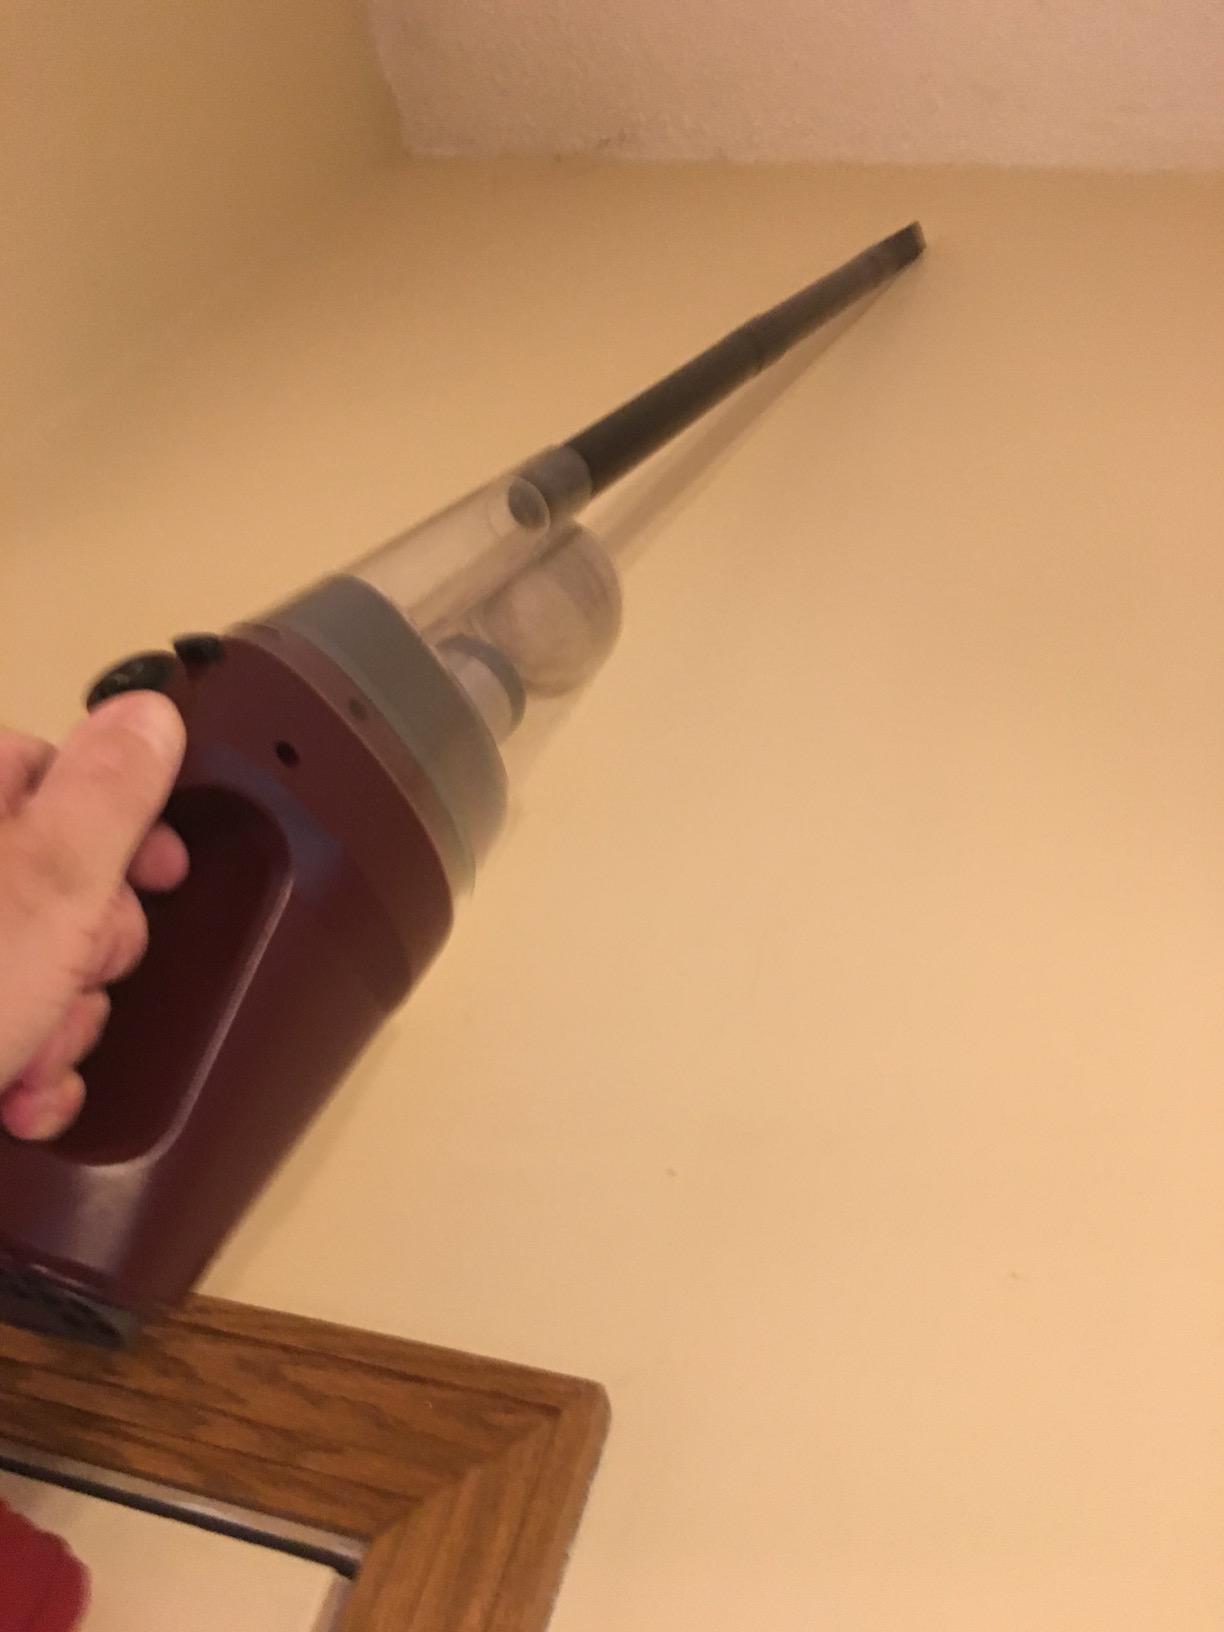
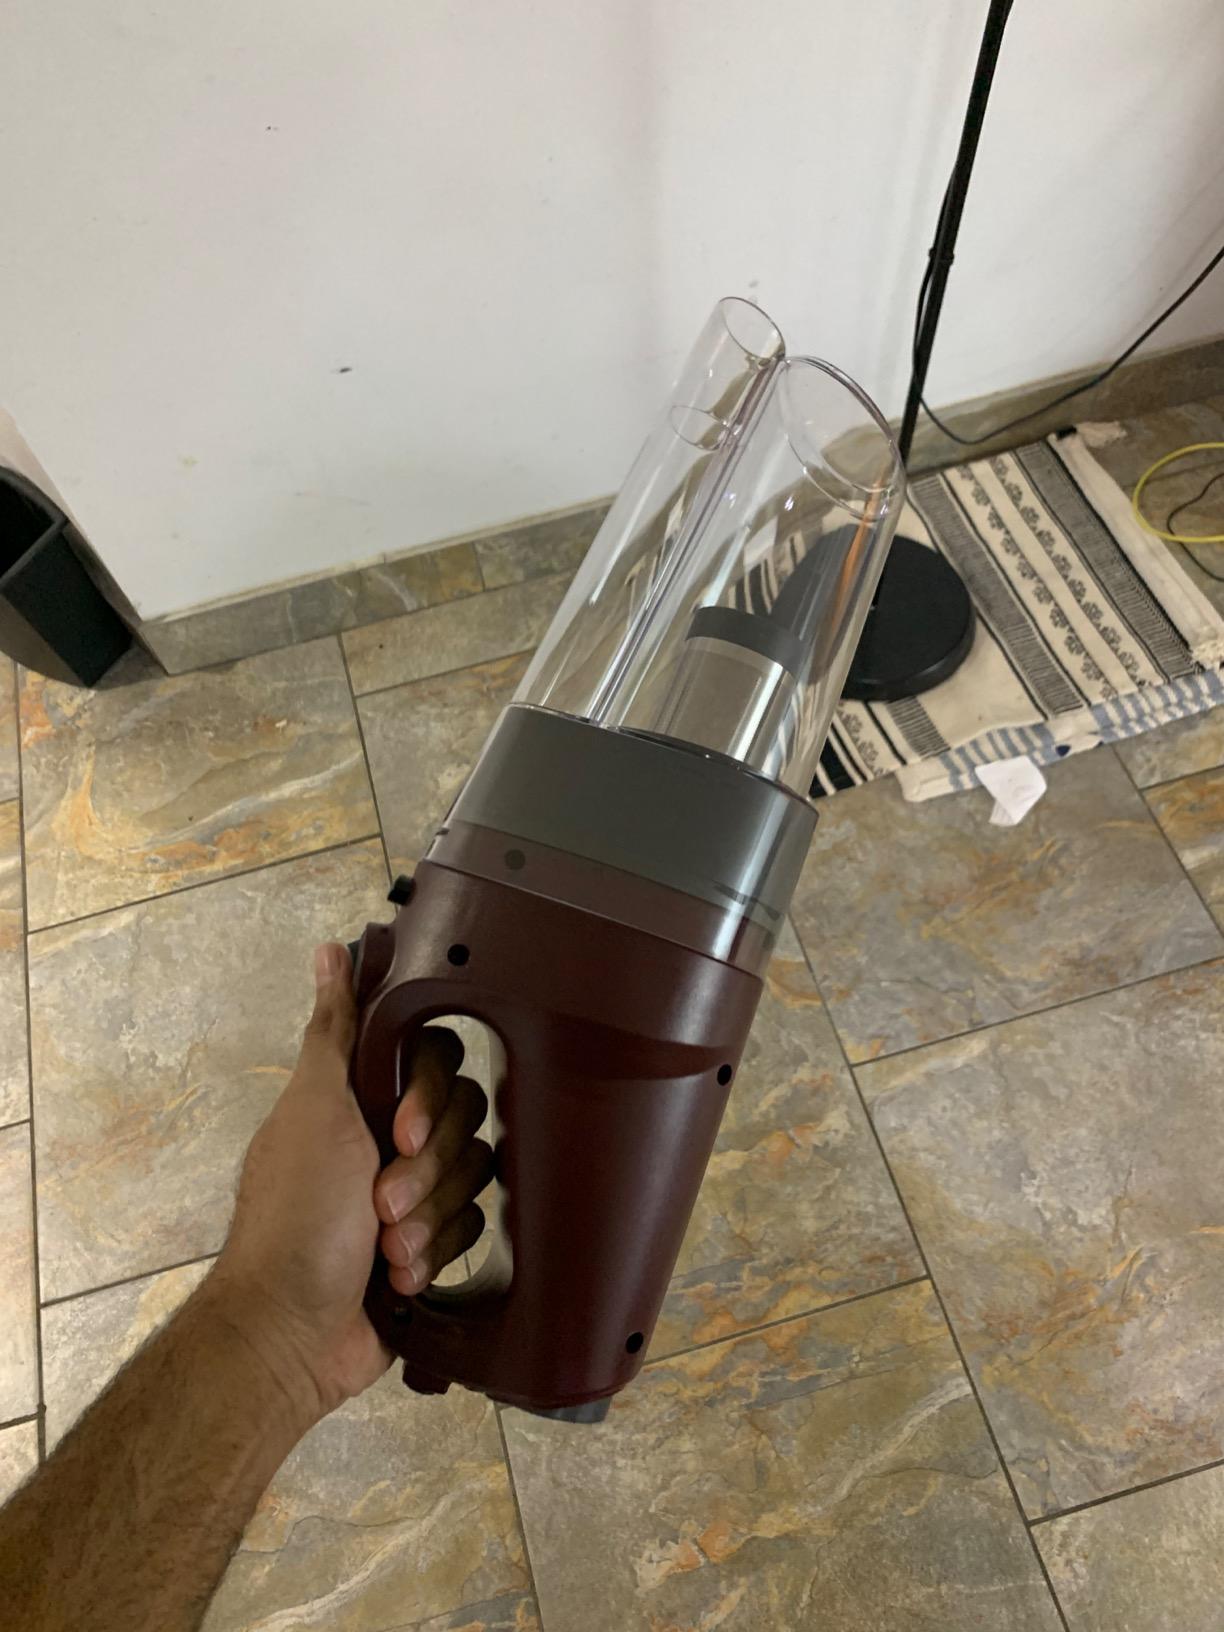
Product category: items_vacuum
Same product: yes